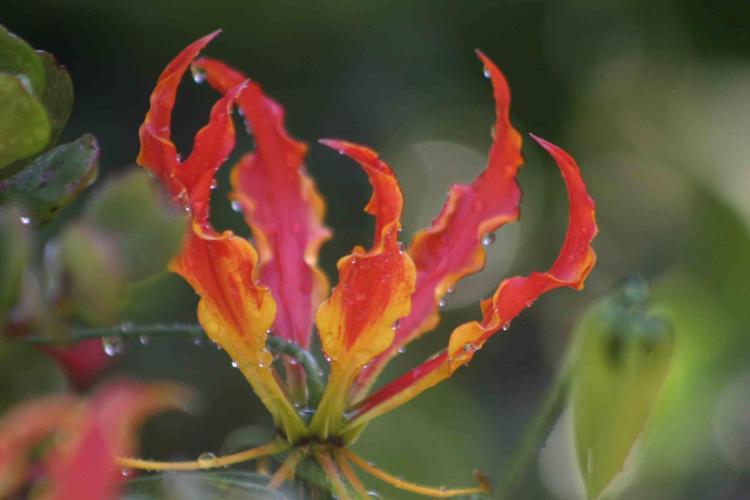
Label: fire lily